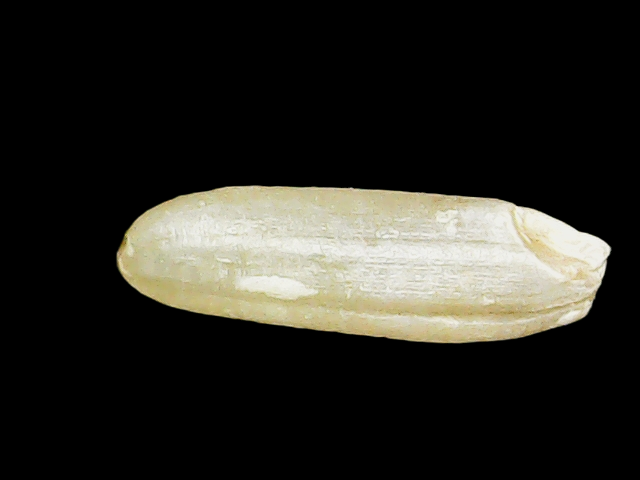
Rice variety: Binadhan16